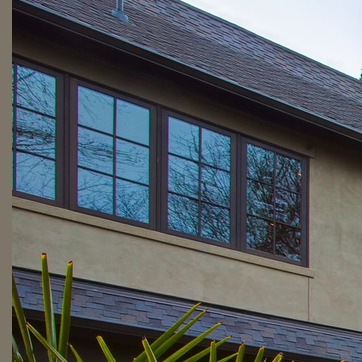
Material: glass